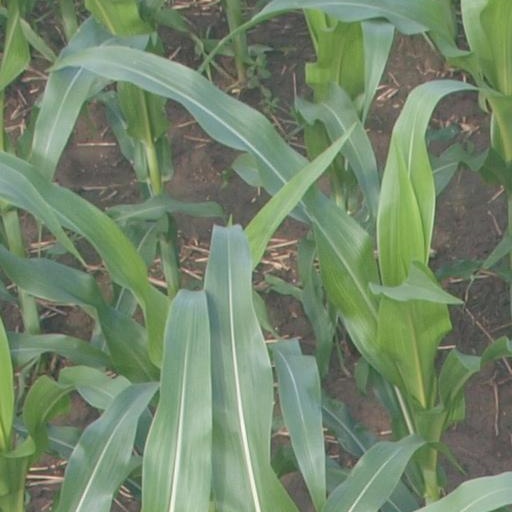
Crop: maize; corn